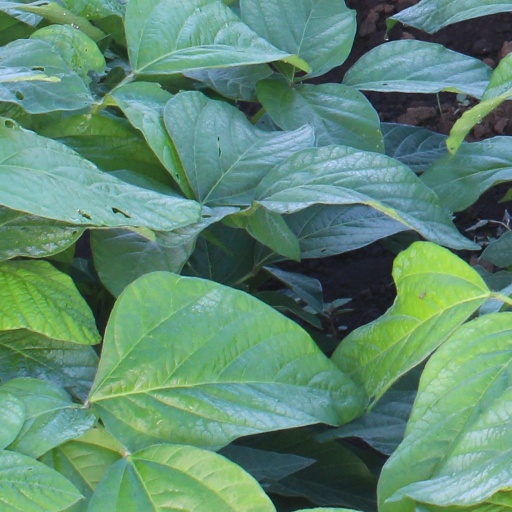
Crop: soybean